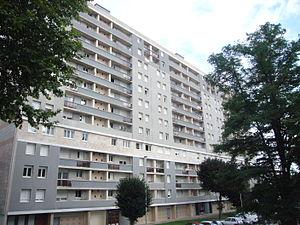
Barre d'immeuble de la cité du Sablard, à Limoges (Haute-Vienne)
Le Sablard est un quartier de Limoges, partagé entre une zone ancienne et pittoresque, une zone résidentielle datant du début du XXᵉ siècle, et une cité d'immeubles.